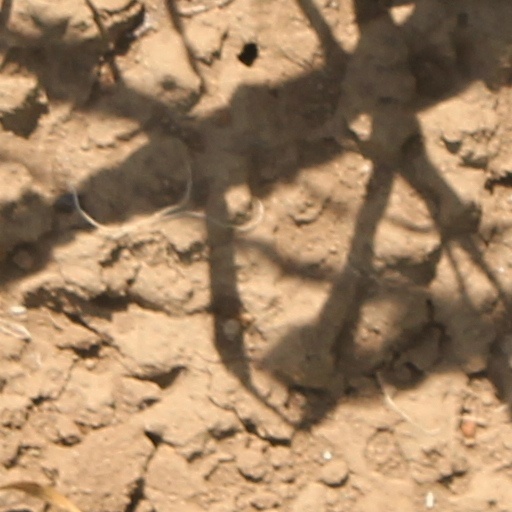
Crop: wheat